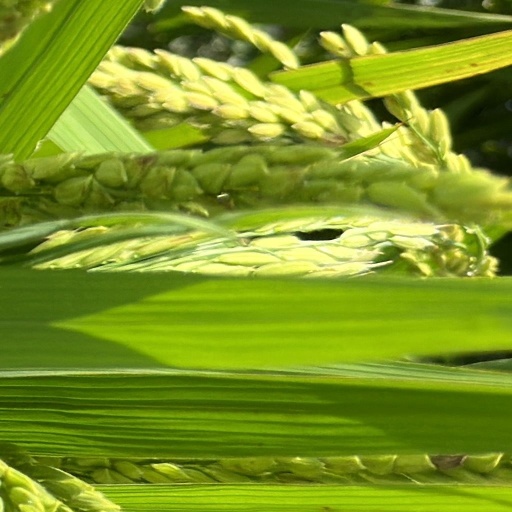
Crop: rice